Brown-headed barbet

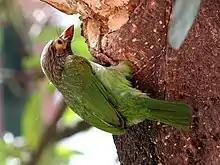
Brown-headed barbet in Chandigarh

The brown-headed barbet (Psilopogon zeylanicus) is an Asian barbet species native to the Indian subcontinent, where it inhabits tropical and subtropical moist broadleaf forests.